Martinus Dogma Situmorang

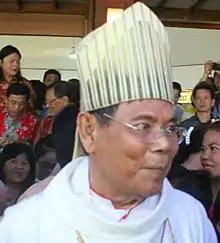
Situmorang in November 2017

Martinus Dogma Situmorang OFMCap (28 March 1946 – 19 November 2019) was an Indonesian Roman Catholic bishop.